John Rotheram

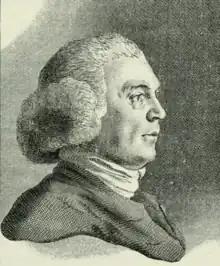
John Rotheram

The second of the three sons of the Rev. William Rotherham (as the father spelt his name), who master of the free grammar school of Haydon Bridge, Northumberland, was born there on 22 June 1725, and was educated at his father's school. He entered The Queen's College, Oxford, as batler, on 21 February 1745, partly maintained by his elder brother, the Rev. Thomas Rotheram, professor in Codrington College in Barbados. He graduated B.A. in 1748–9, and then went to Barbados as tutor to the two sons of the Frere family, arriving in the island on 20 Jan. 1749–50. In 1751 he accepted the post of assistant in Codrington College. For his "services to religion" as a controversialist he was, though absent, created M.A. on 11 December 1753 by special decree of Oxford University. In 1757 he returned to England.